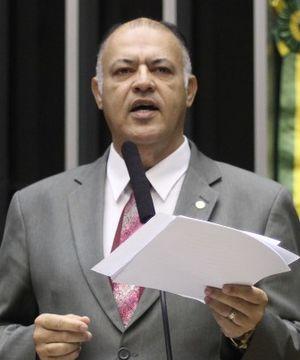
Francisco Eurico da Silva, né le 12 septembre 1962, est un homme politique brésilien.